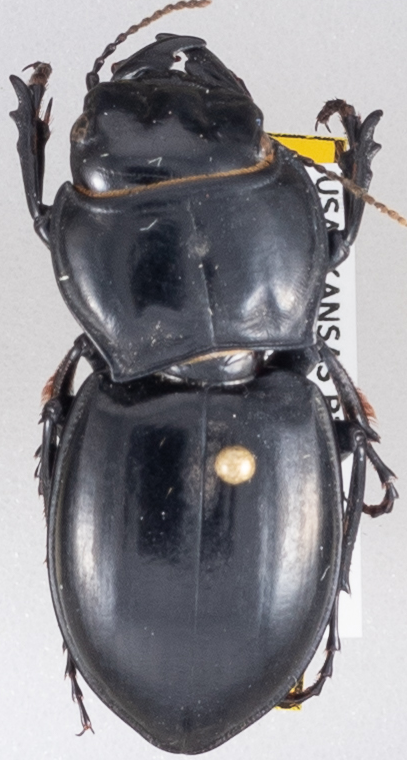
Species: Pasimachus californicus
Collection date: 2020-08-10
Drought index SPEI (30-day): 0.992
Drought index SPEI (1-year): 0.746
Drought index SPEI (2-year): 2.09